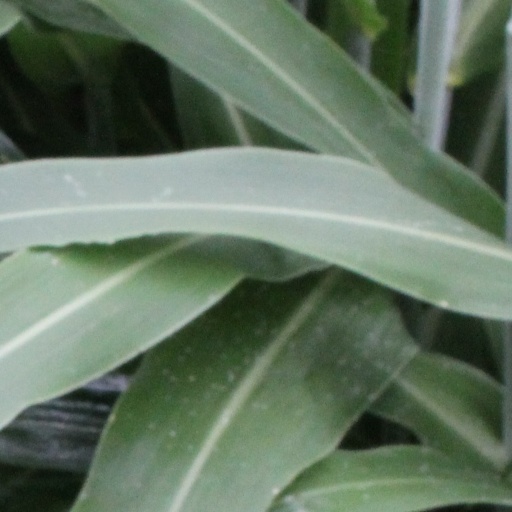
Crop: sorghum